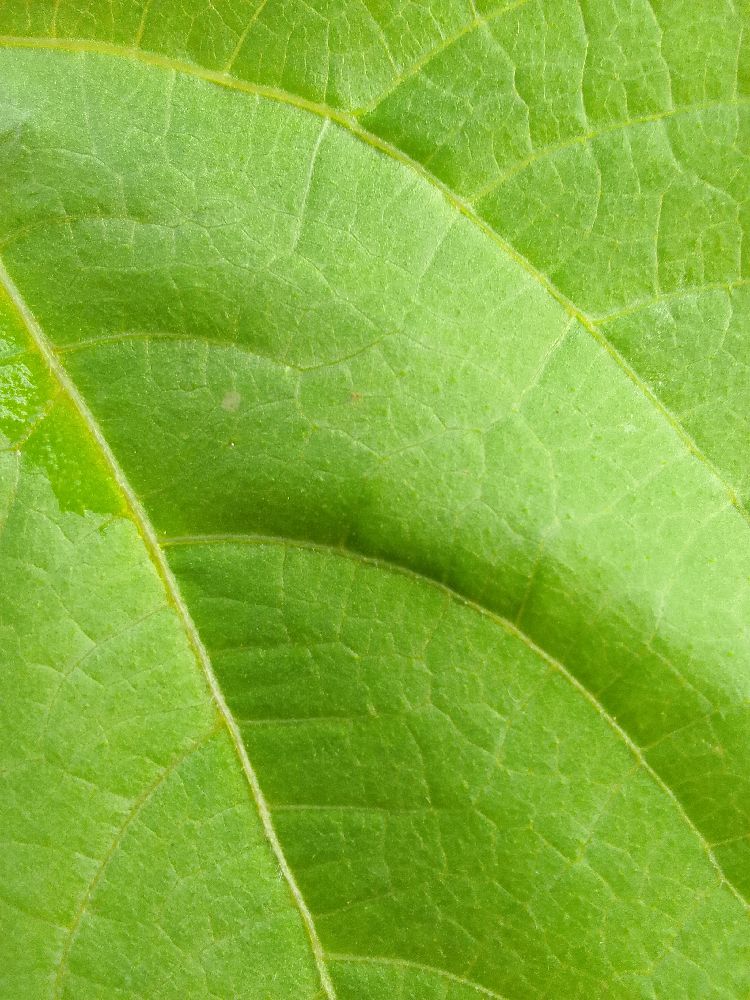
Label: healthy